2012–13 Yeovil Town F.C. season

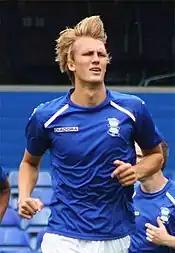
Fulham defender Dan Burn joined the club on loan for the season.

Despite a 2–1 over Doncaster Rovers, courtesy of goals from Hayter and Ugwu, Yeovil dropped to second in the league table on goal difference. The performance of centre back Richard Hinds saw him named in the Football League One Team of the Week for the second time in three weeks. The Football League Trophy match against Bristol Rovers saw a sluggish performance from Yeovil but despite a red card for captain Jamie McAllister, for an off the ball incident with former team-mate David Clarkson, Yeovil won 3–0 with two goals from free-kicks from Ed Upson and a first goal for Sam Foley proving the difference. The club also received a team performance of the round award for their victory over Bristol Rovers. On 8 September, on "Soccer AM", Yeovil were drawn away against Torquay United in the second round of the Football League Trophy, later in the day saw a tired performance in the club's first league defeat 1–0 at home against Bournemouth. On 15 September, Norwich City midfielder Korey Smith joined Yeovil on an emergency loan deal for the maximum period of 93 days, he made his debut as a substitute that afternoon in the 1–0 away defeat against MK Dons as Yeovil slipped to a second consecutive defeat. The following Tuesday saw Yeovil travel to play Leyton Orient and with a frail defensive display Yeovil suffered a heavy 4–1 defeat, with the only positive a first league goal for Sam Foley and slipped to 11th in the table. On 21 September, versatile full–back Joe Edwards, who had a loan spell with the club last season, resigned from Bristol City on loan. Yeovil's dismal form continued with another home defeat this time a 1–0 reverse against Sheffield United, on 22 September. On 25 September, Rohan Ince returned to Chelsea following an unsuccessful loan spell, but signed 6 ft 6in defender Dan Burn from Fulham on a youth loan deal for an initial month . Despite taking a sixth minute lead through a Gavin Williams penalty against Preston North End more poor defending and the sending off of midfielder Ed Upson led to a second half turnaround and a 3–2 defeat, with debutante Dan Burn scoring at both ends. This defeat saw Yeovil finish the month of September setting a new unwanted club record in the Football League for most consecutive defeats.